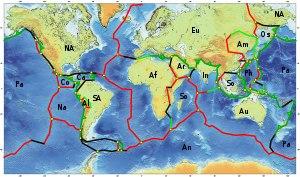
Un point triple désigne, en tectonique des plaques, une région où trois plaques tectoniques se rejoignent. Une jonction quadruple est théoriquement possible, mais ne peut exister que transitoirement.